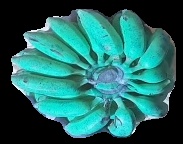
Variety: elakki-bale
Grade: grade3